Monza

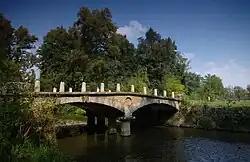
Monza Park

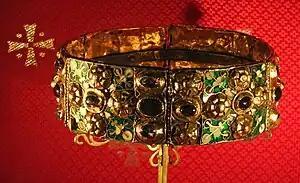
The Iron Crown

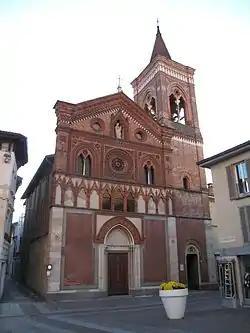
The Church of Santa Maria in Strada

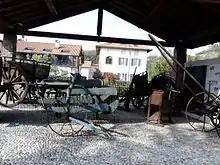
Museum of Rural Civilisation

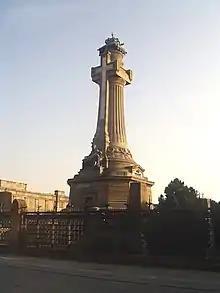
The Cappella Espiatoria

Funerary urns found in the late 19th century show that humans were in the area dating at the least to the Bronze Age, when people would have lived in pile dwelling settlements raised above the rivers and marshes.